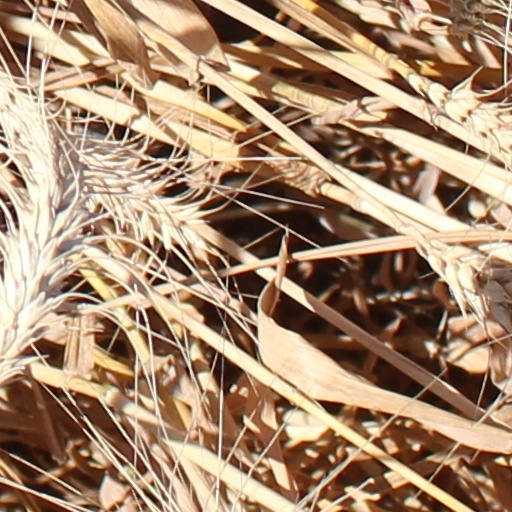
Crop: wheat